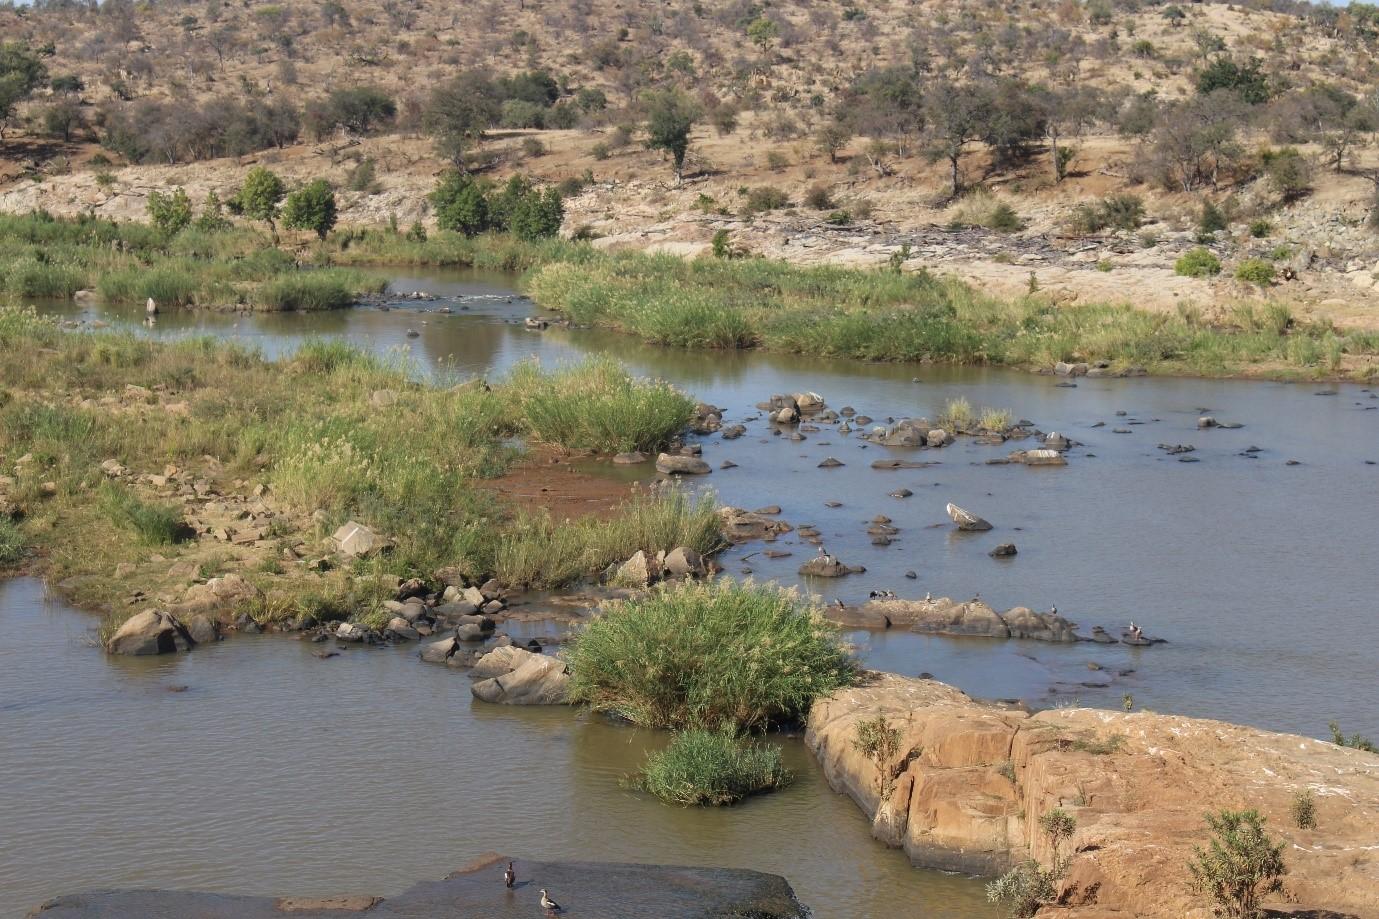
Mandhari ya asili yenye milima na mabonde, miti iliyosambaa na mimea mingi kijani kibichi, katikati kuna chanzo cha maji kilicho na mawe madogo madogo kwa ndani pia viumbe hai kama ndege wanaotegemea mazingira haya kwa ajili ya kuishi na kujipatia chakula,eneo hili hufaa kwa utalii na lina mchango mkubwa kudhibiti tabia ya nchi.